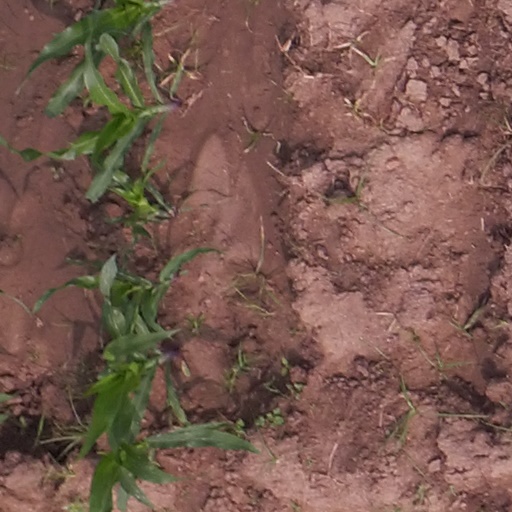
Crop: maize; corn